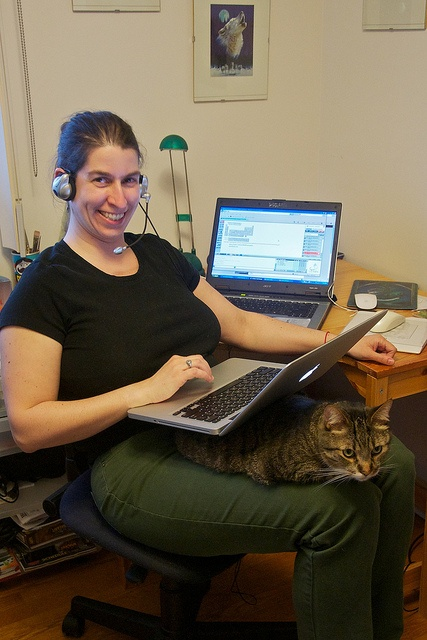
A woman in black shirt with a cat and laptop on her lap.
A woman sitting in a chair with a cat on her lap and the laptop sitting on the cat.
A woman resting her laptop on the cat on her lap
A woman on a laptop in a room.
A woman sitting with a laptop computer on her lap.